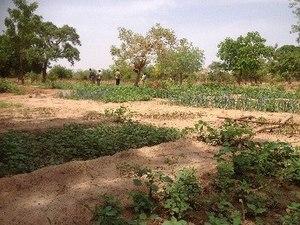
zone de maraîchage à zandkom
Zandkom est une localité de la région Centre-Nord au Burkina Faso.